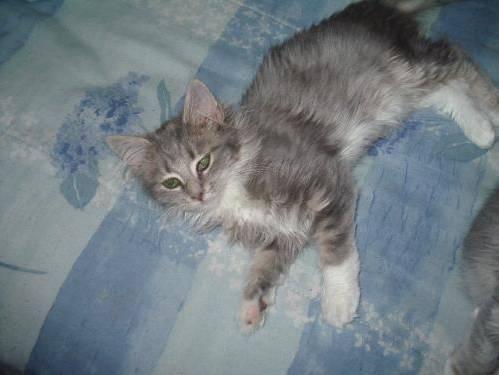
cat